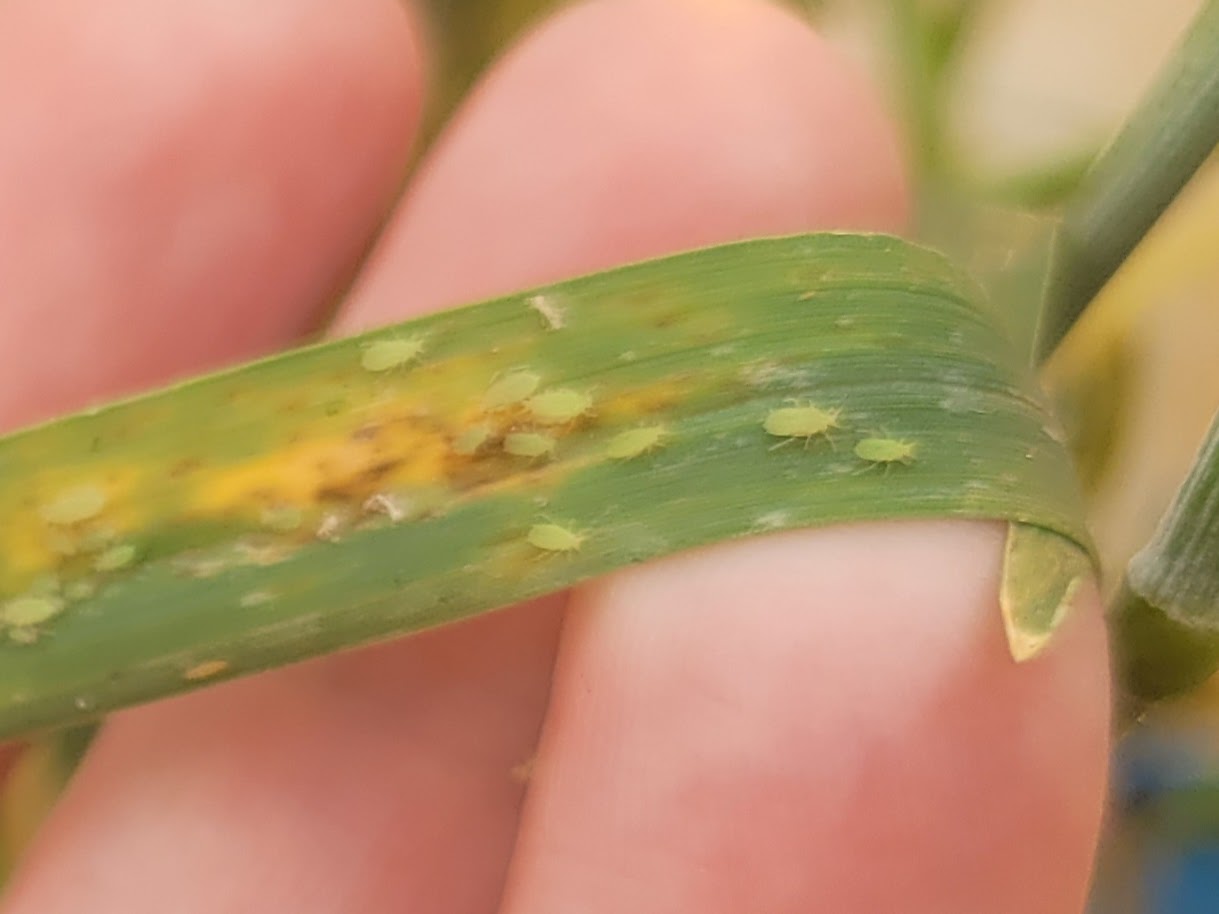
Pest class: greenbug